John Bolton

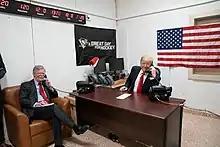
December 26, 2018: Bolton and President Trump on the phone with Iraq Prime Minister Adil Abdul-Mahdi during visit to U.S. troops

On March 7, 2005, Bolton was nominated to the post of United States Ambassador to the United Nations by President George W. Bush.